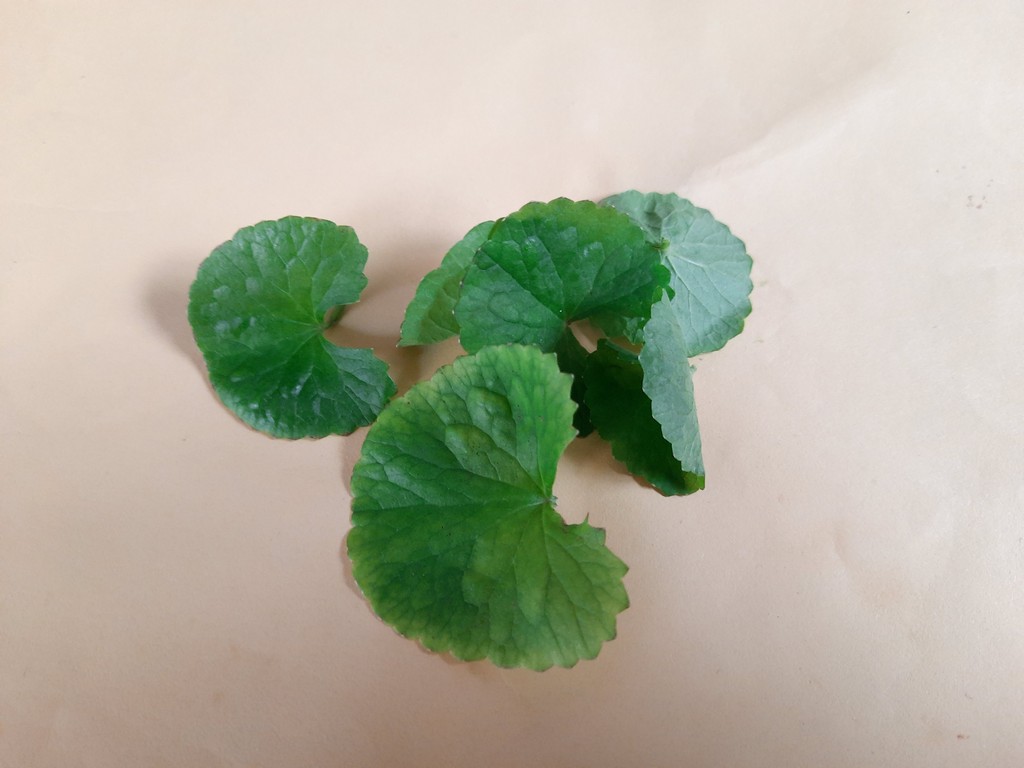
Label: Healthy